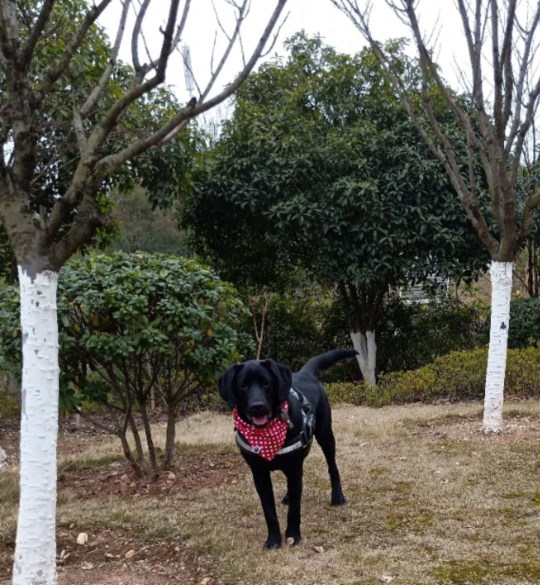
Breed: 3580-n000122-Labrador_retriever